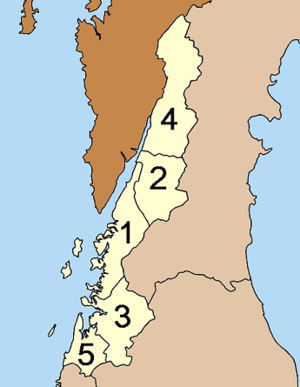
Ranong est une province de Thaïlande.